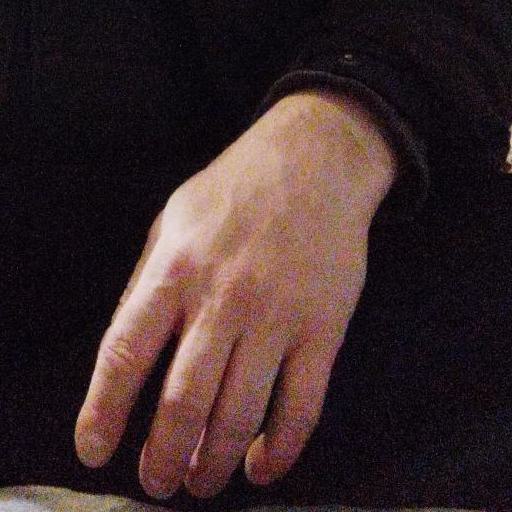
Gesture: no_gesture